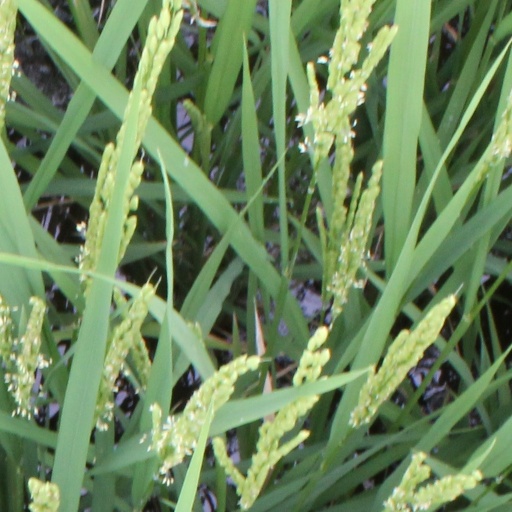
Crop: rice